Kinsey Peile

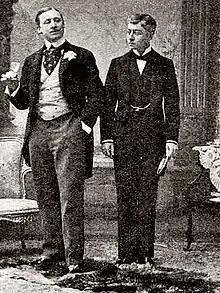
young white men, clean shaven, one in 1890s morning dress and the other in butler's outfit

Frederick Kinsey Oman Peile (20 December 1861 –13 April 1934), known professionally as F.KinseyPeile or Kinsey Peile, was a British actor and playwright. During a forty-year stage career he created roles in plays by Oscar Wilde and Noël Coward, starred in others by Henrik Ibsen and Somerset Maugham, wrote ten plays for the West End and appeared in several films.